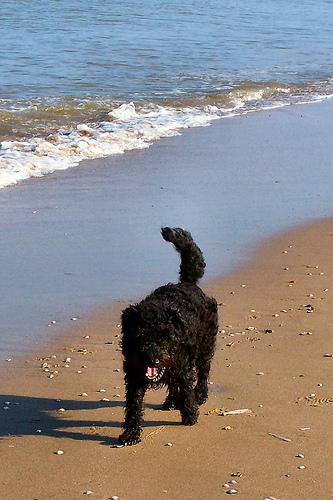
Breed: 216-n000017-Lakeland_terrier